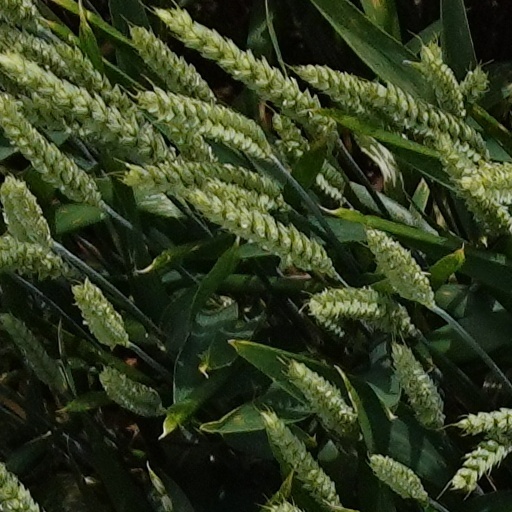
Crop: wheat